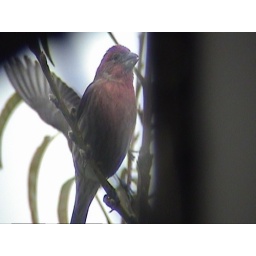
The female in flight behind this male sparrow give this image an unusual &amp;quot;third inverted wing.&amp;quot;